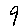
Label: 9